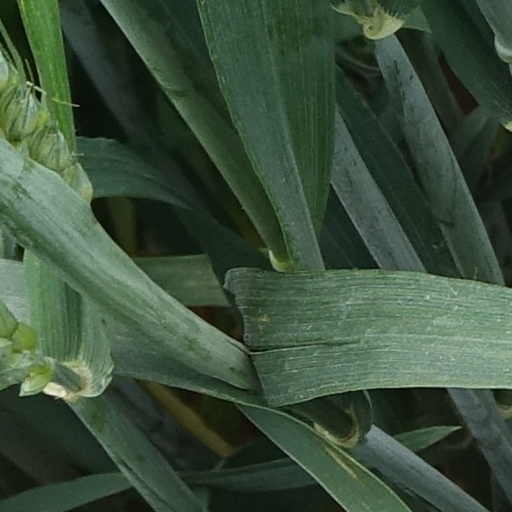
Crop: wheat